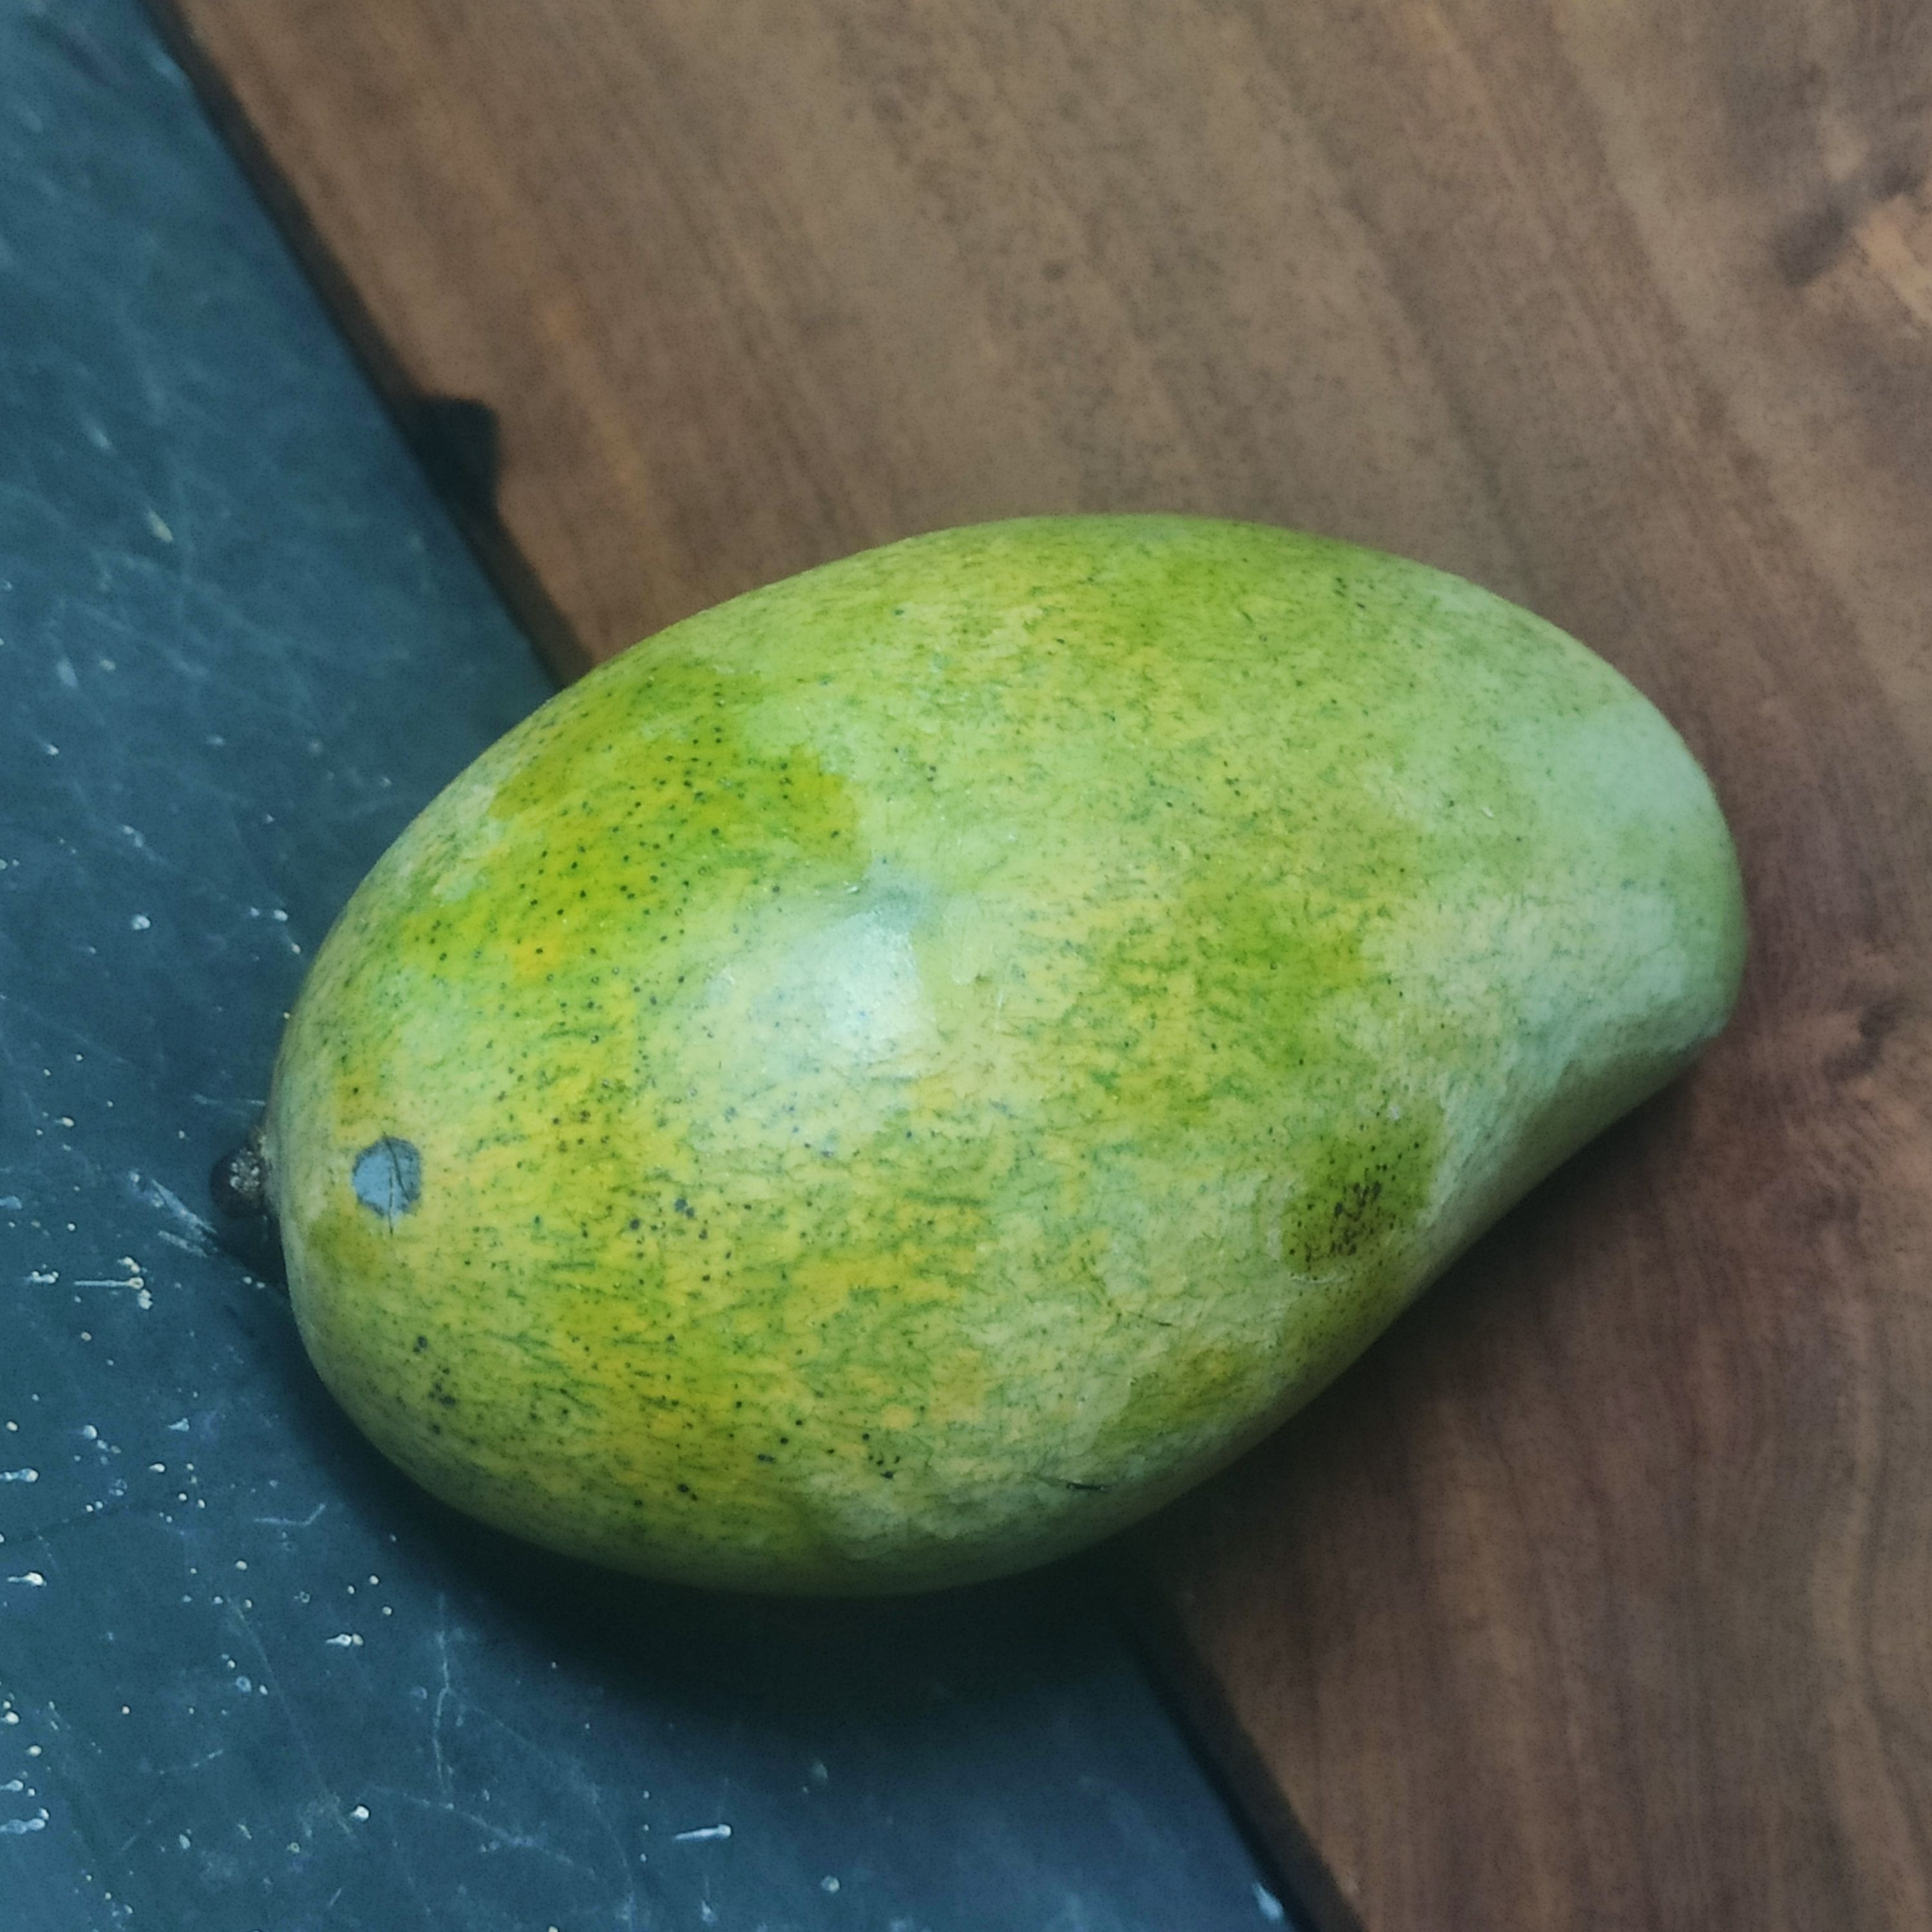
Fruit: mango
Grade: 1st-grade